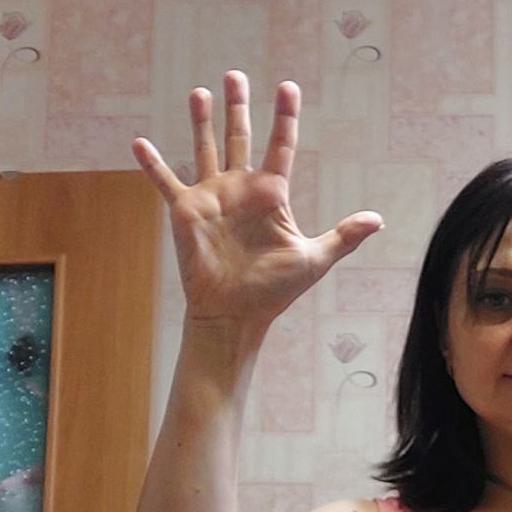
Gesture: palm